Vlasina Lake

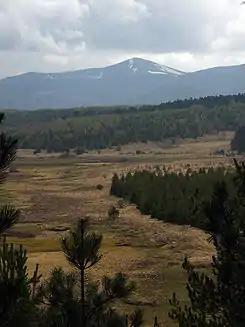
Veliki Strešer (1875m), mountain peak, seen from the Vlasina Lake plateau. Vlasina River sources are below the peak.

The plateau is surrounded by the mountains of Čemernik, Vardenik and Gramada. Geological and hydrological surveys showed that lake used to existed in this area in distant history. The lake runs north–south for a length of about and has a maximum width of approximately . Its average depth is and its maximum depth is , near the dam.